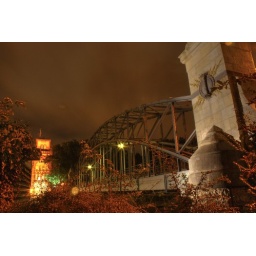
pedestrian bridge over the Spree river in Berlin - Germany